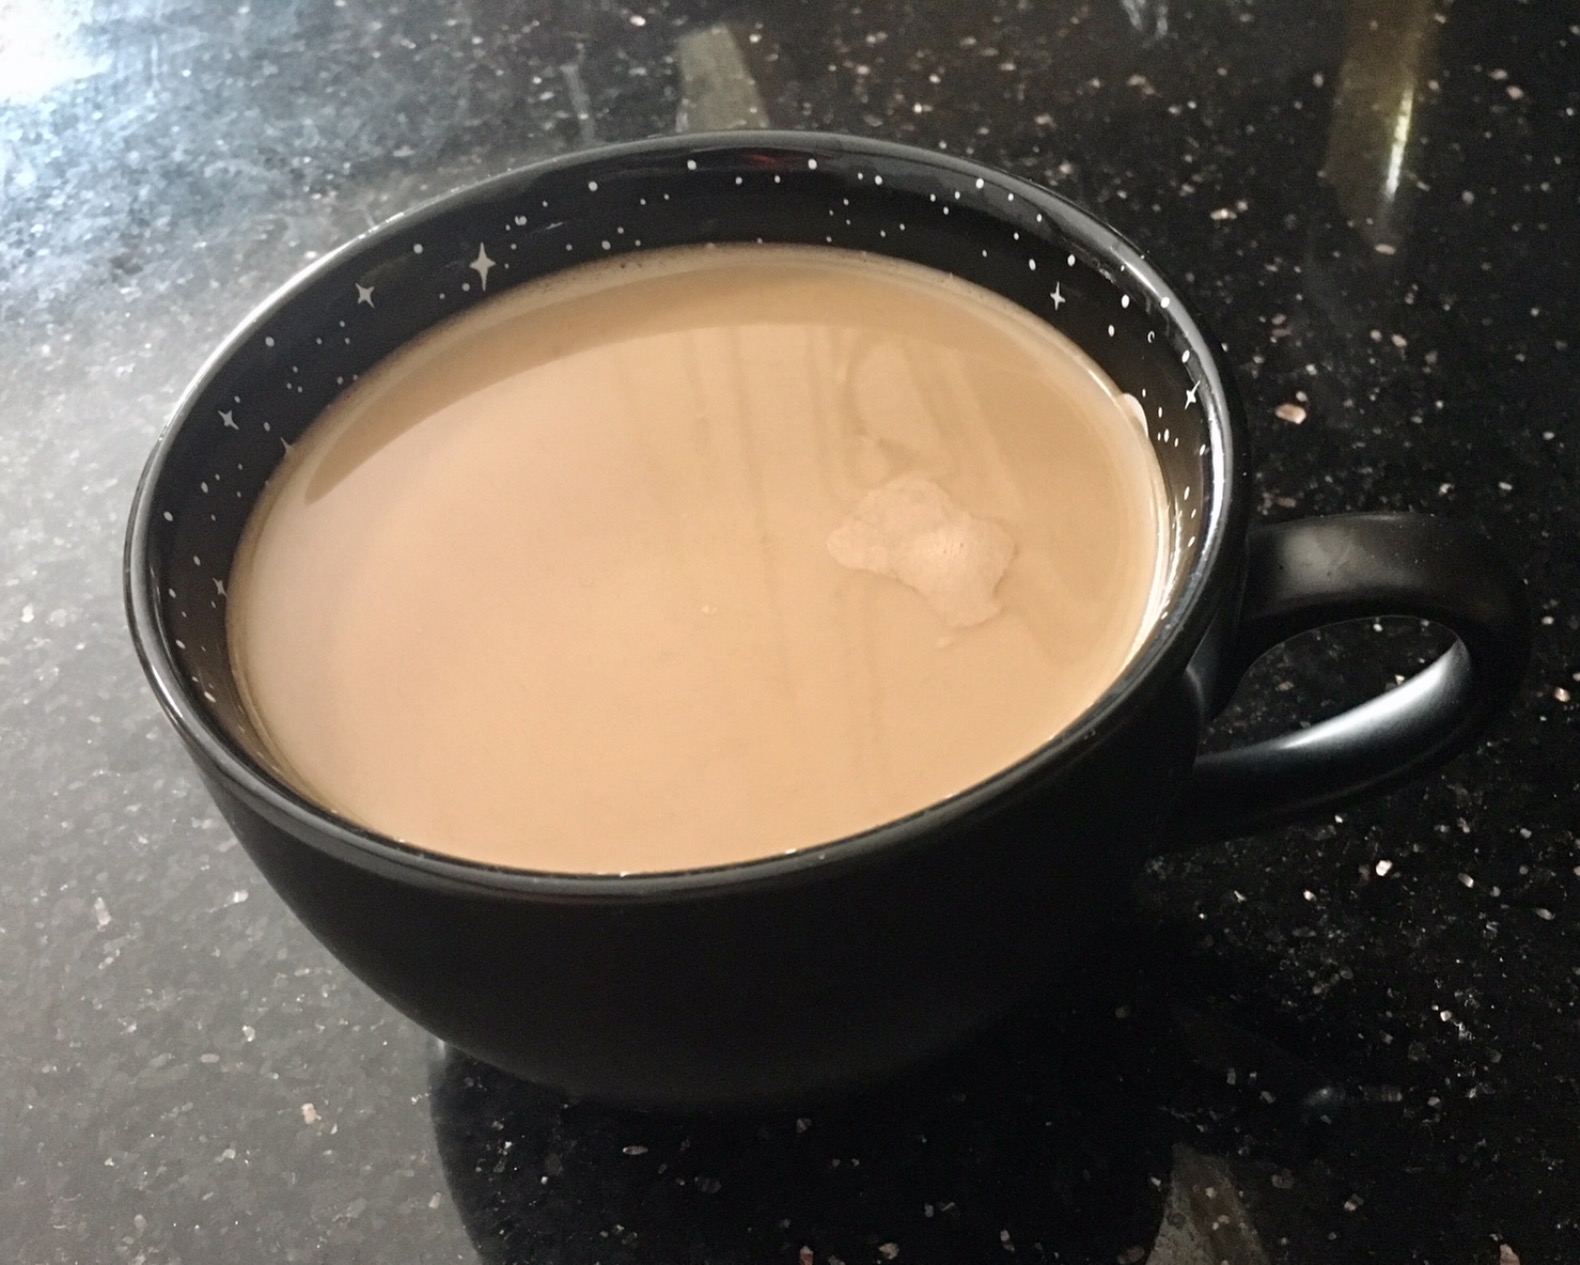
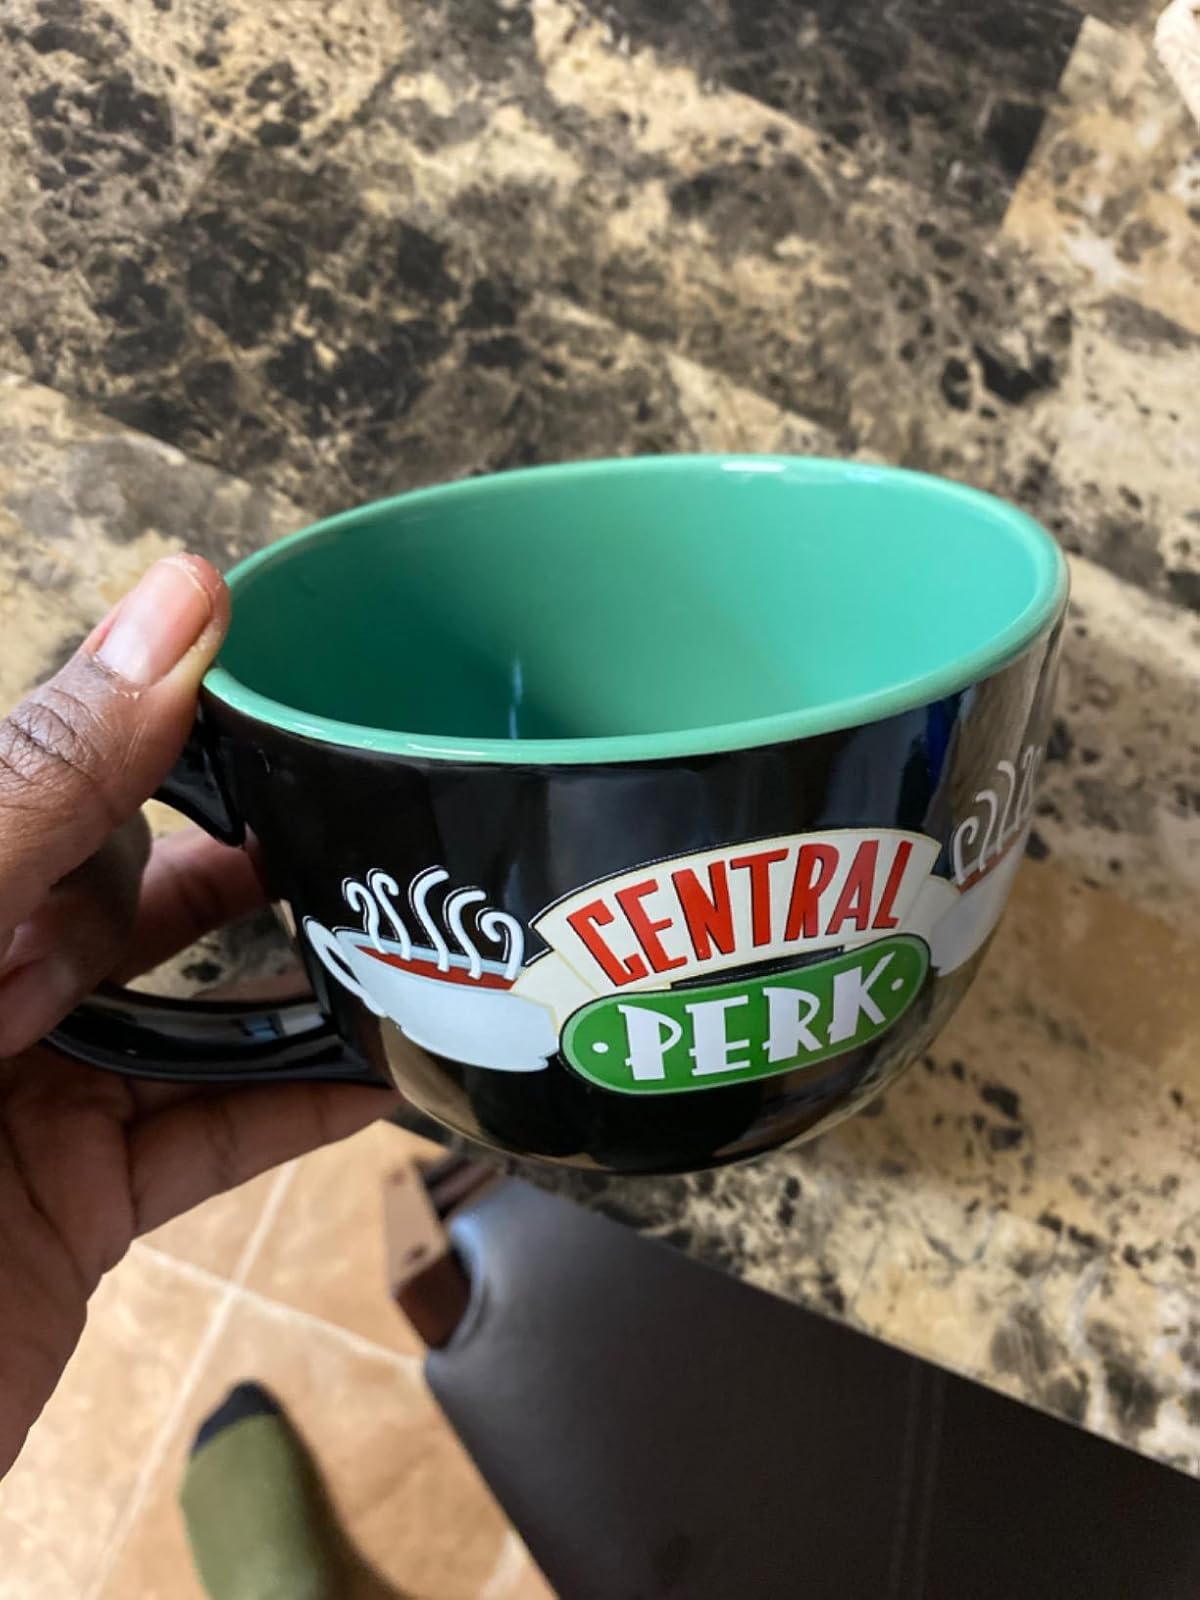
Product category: items_mug
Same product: no